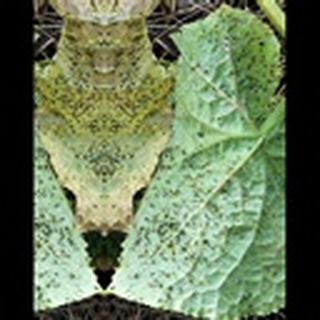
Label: cotton_aphids